Ferrovia Paulista S/A

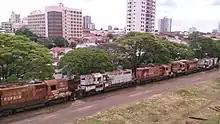
Abandoned locomotives from the extinct FEPASA in the Araraquara yard.

When FEPASA was formed, services were maintained according to the pattern established by the now-defunct CPEF, with 60 trains a day in both directions and throughout the broad-gauge network. However, the degradation of the service and the age of the material used were already showing signs that passenger transport would enter an ultimate phase, as a survey carried out between 1970 and 1974 pointed out a decrease in passenger movement, comparing it with transport by road bus, where the train carried 10.6% of the total that buses had carried in 1970, and shows that already in 1974 it carried only 4.2% of the bus.